M1 (İzmir Metro)

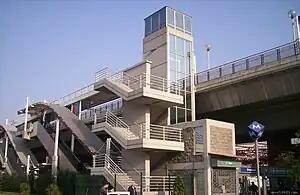
The exterior of Stadyum metro station

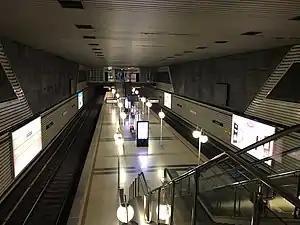
The interior of Çankaya metro station

There are 24 stations on the M1 line, all with handicapped access. Most of the stations are underground with the following exceptions: Bölge, Halkapınar and Sanayi stations are at-grade; Hilal and Stadyum stations are on viaducts; and Bornova station is in a splitting tunnel. Each station has a platform length of .